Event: Nepal Earthquake
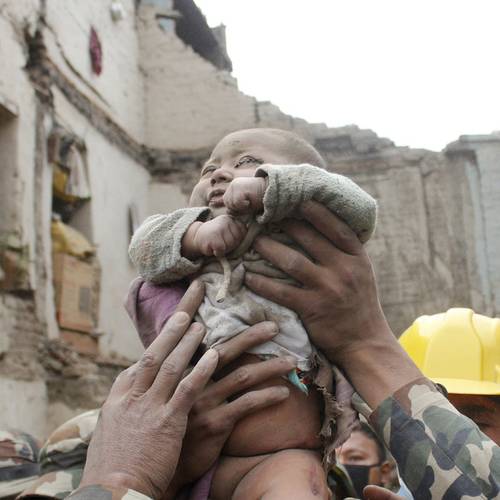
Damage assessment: damage